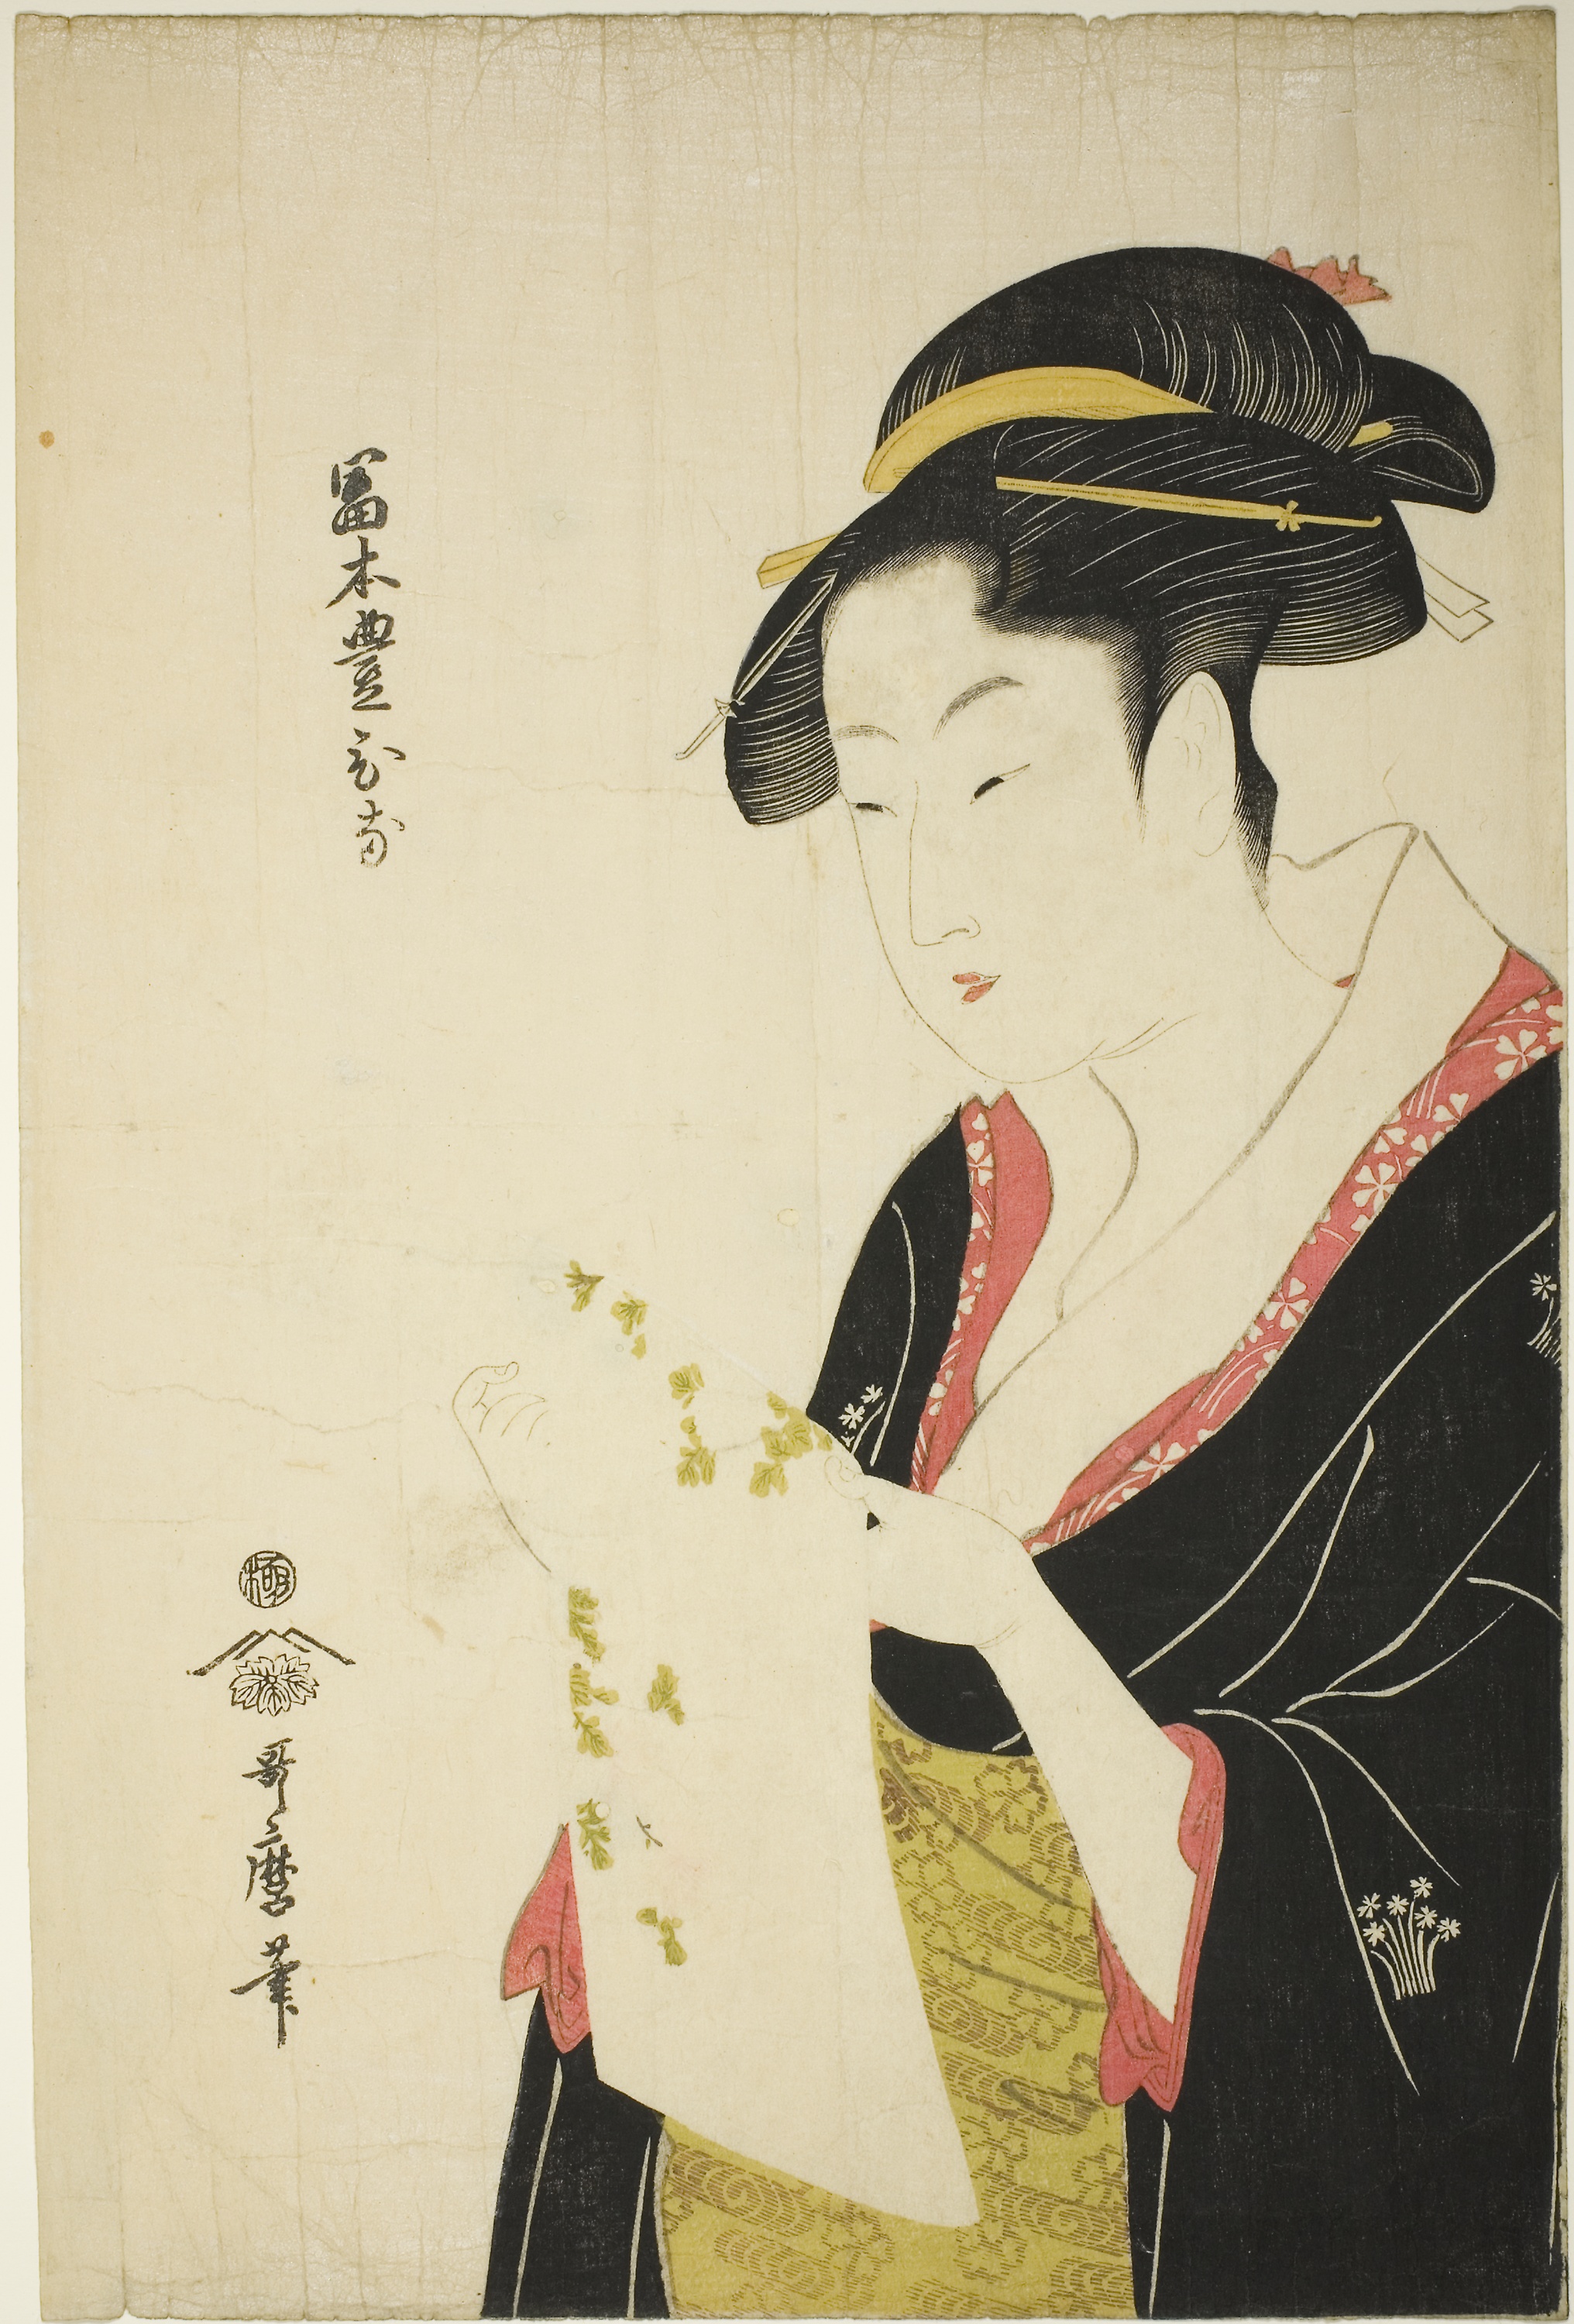
woman, art, painting, geisha, modern art, illustration, artwork, portrait, girl, visual arts